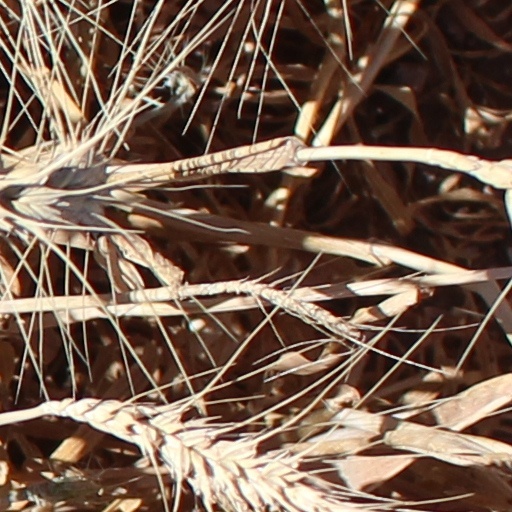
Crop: wheat